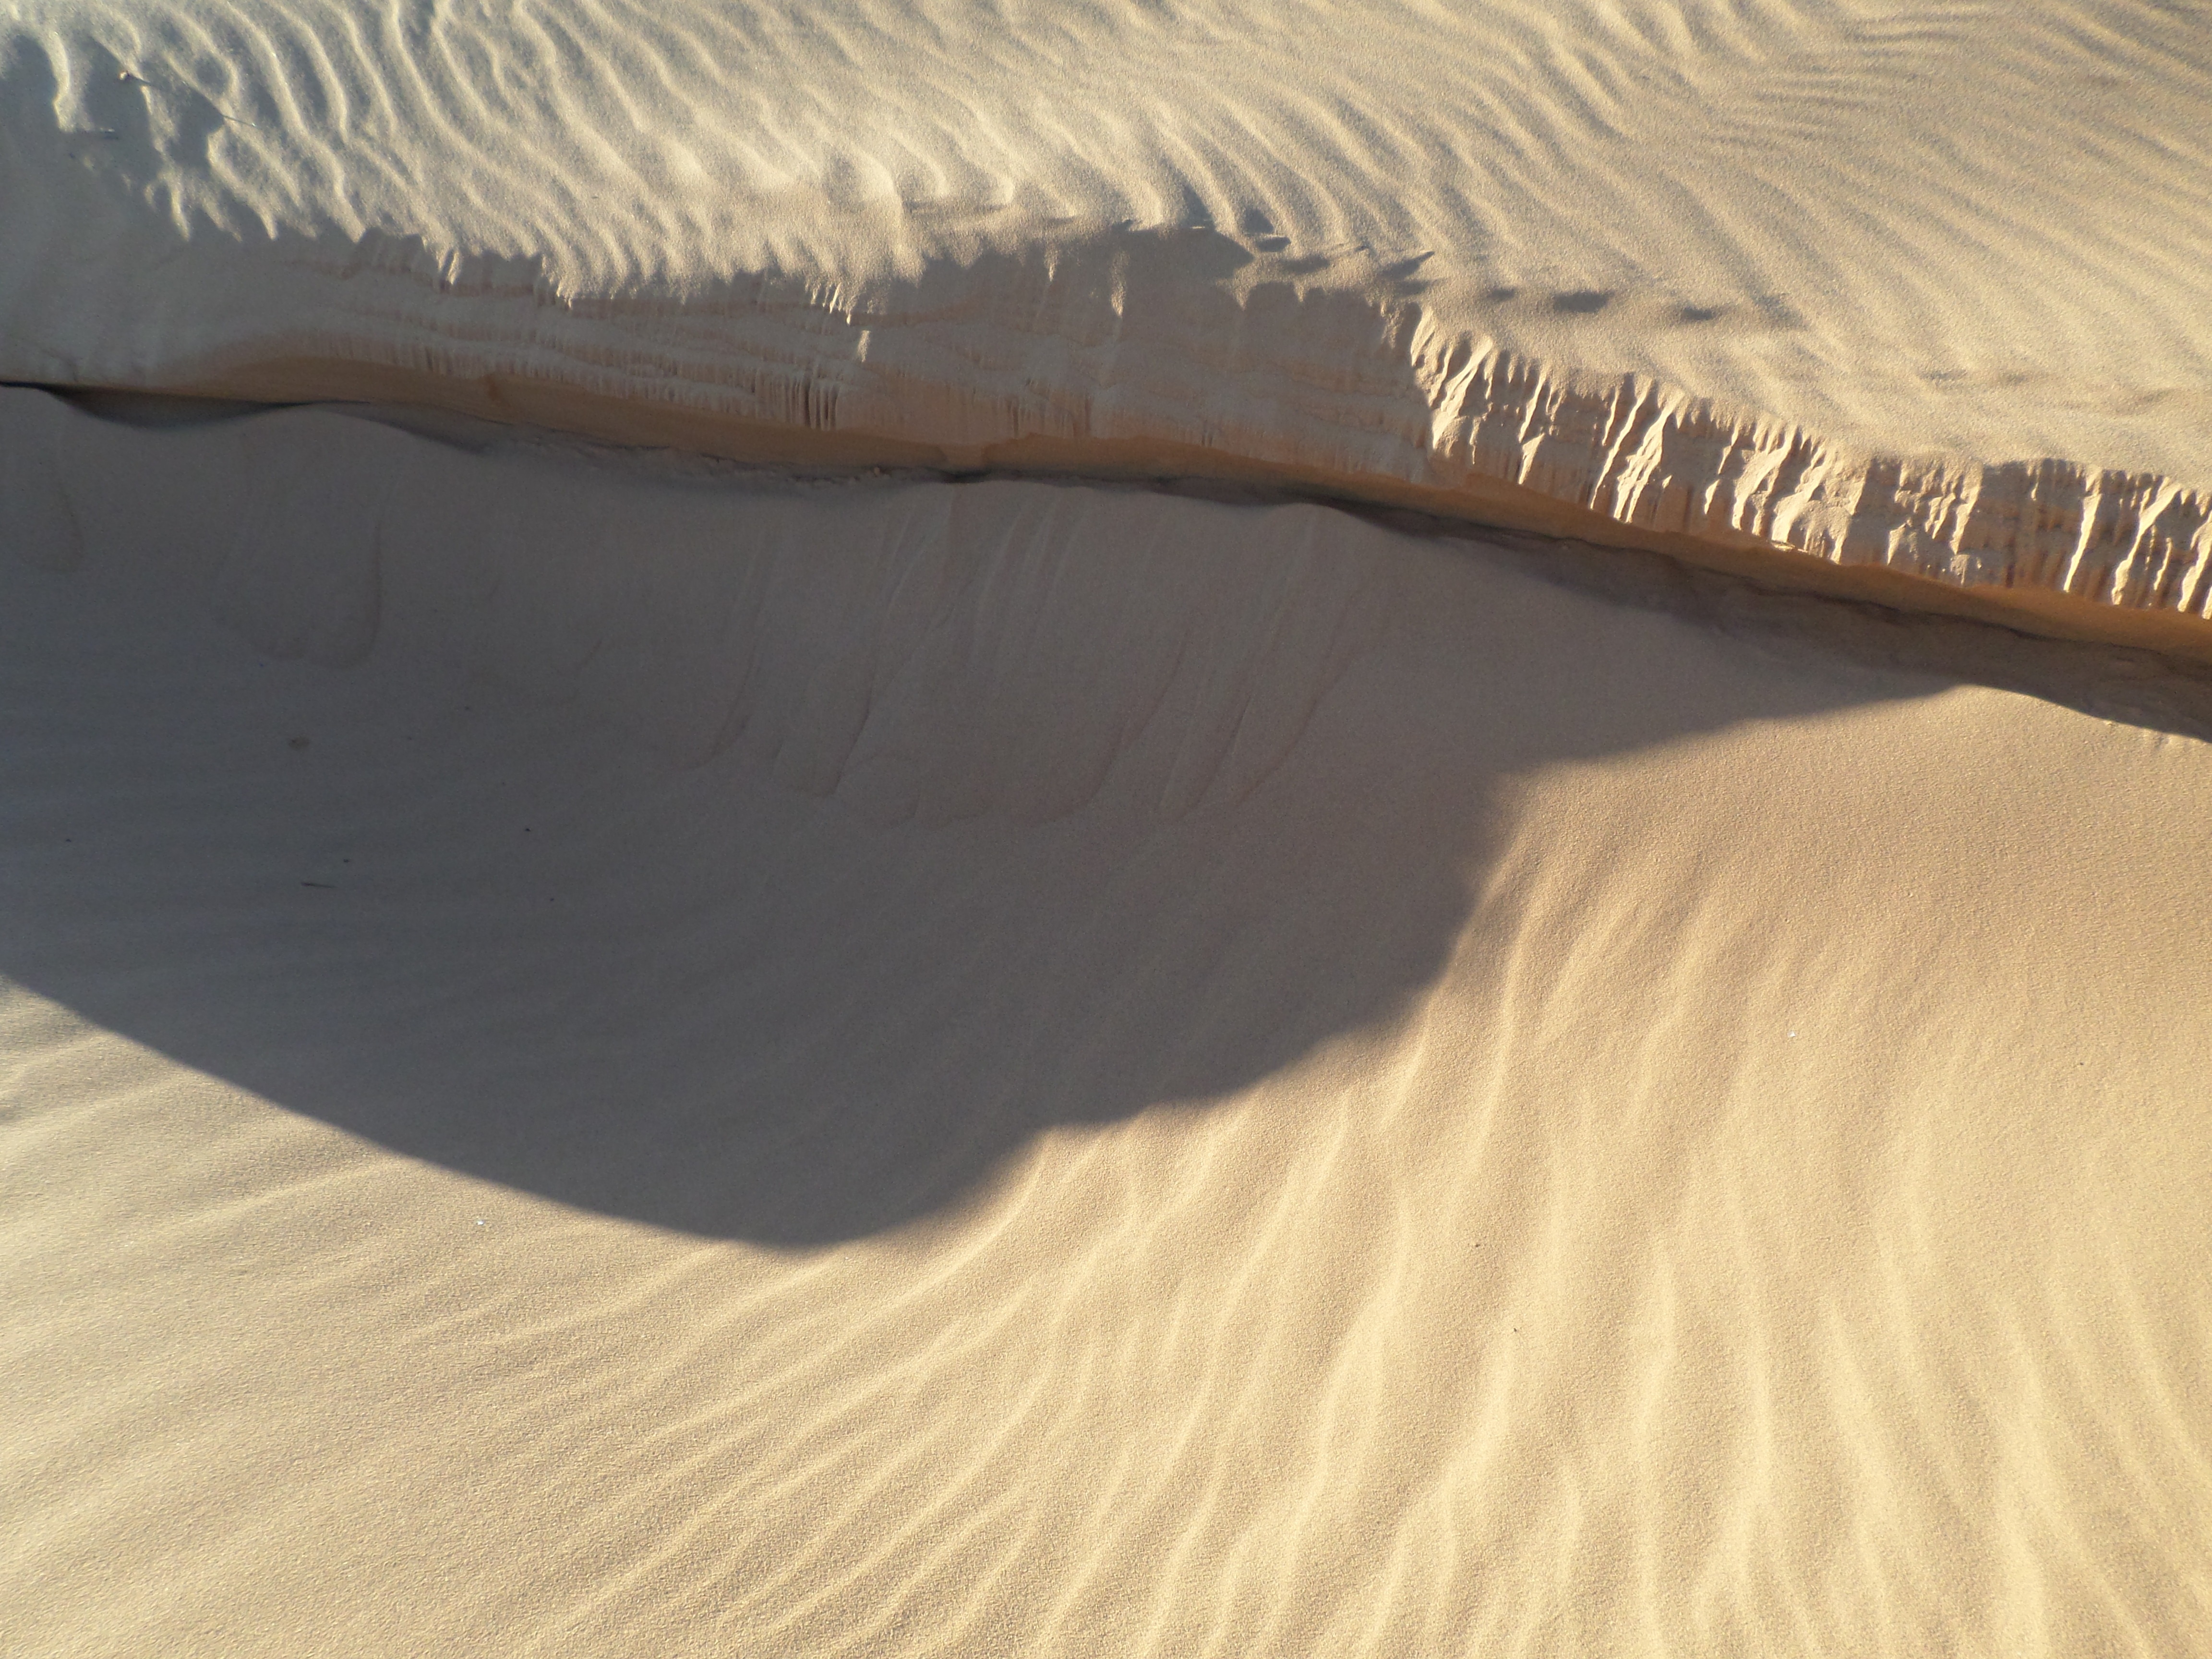
sand, wing, wood, desert, material, close up, dunes, algeria, sahara, sand dunes, natural environment, aeolian landform